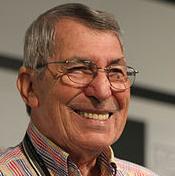
Age: 74